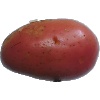
Label: Potato Red Washed 1